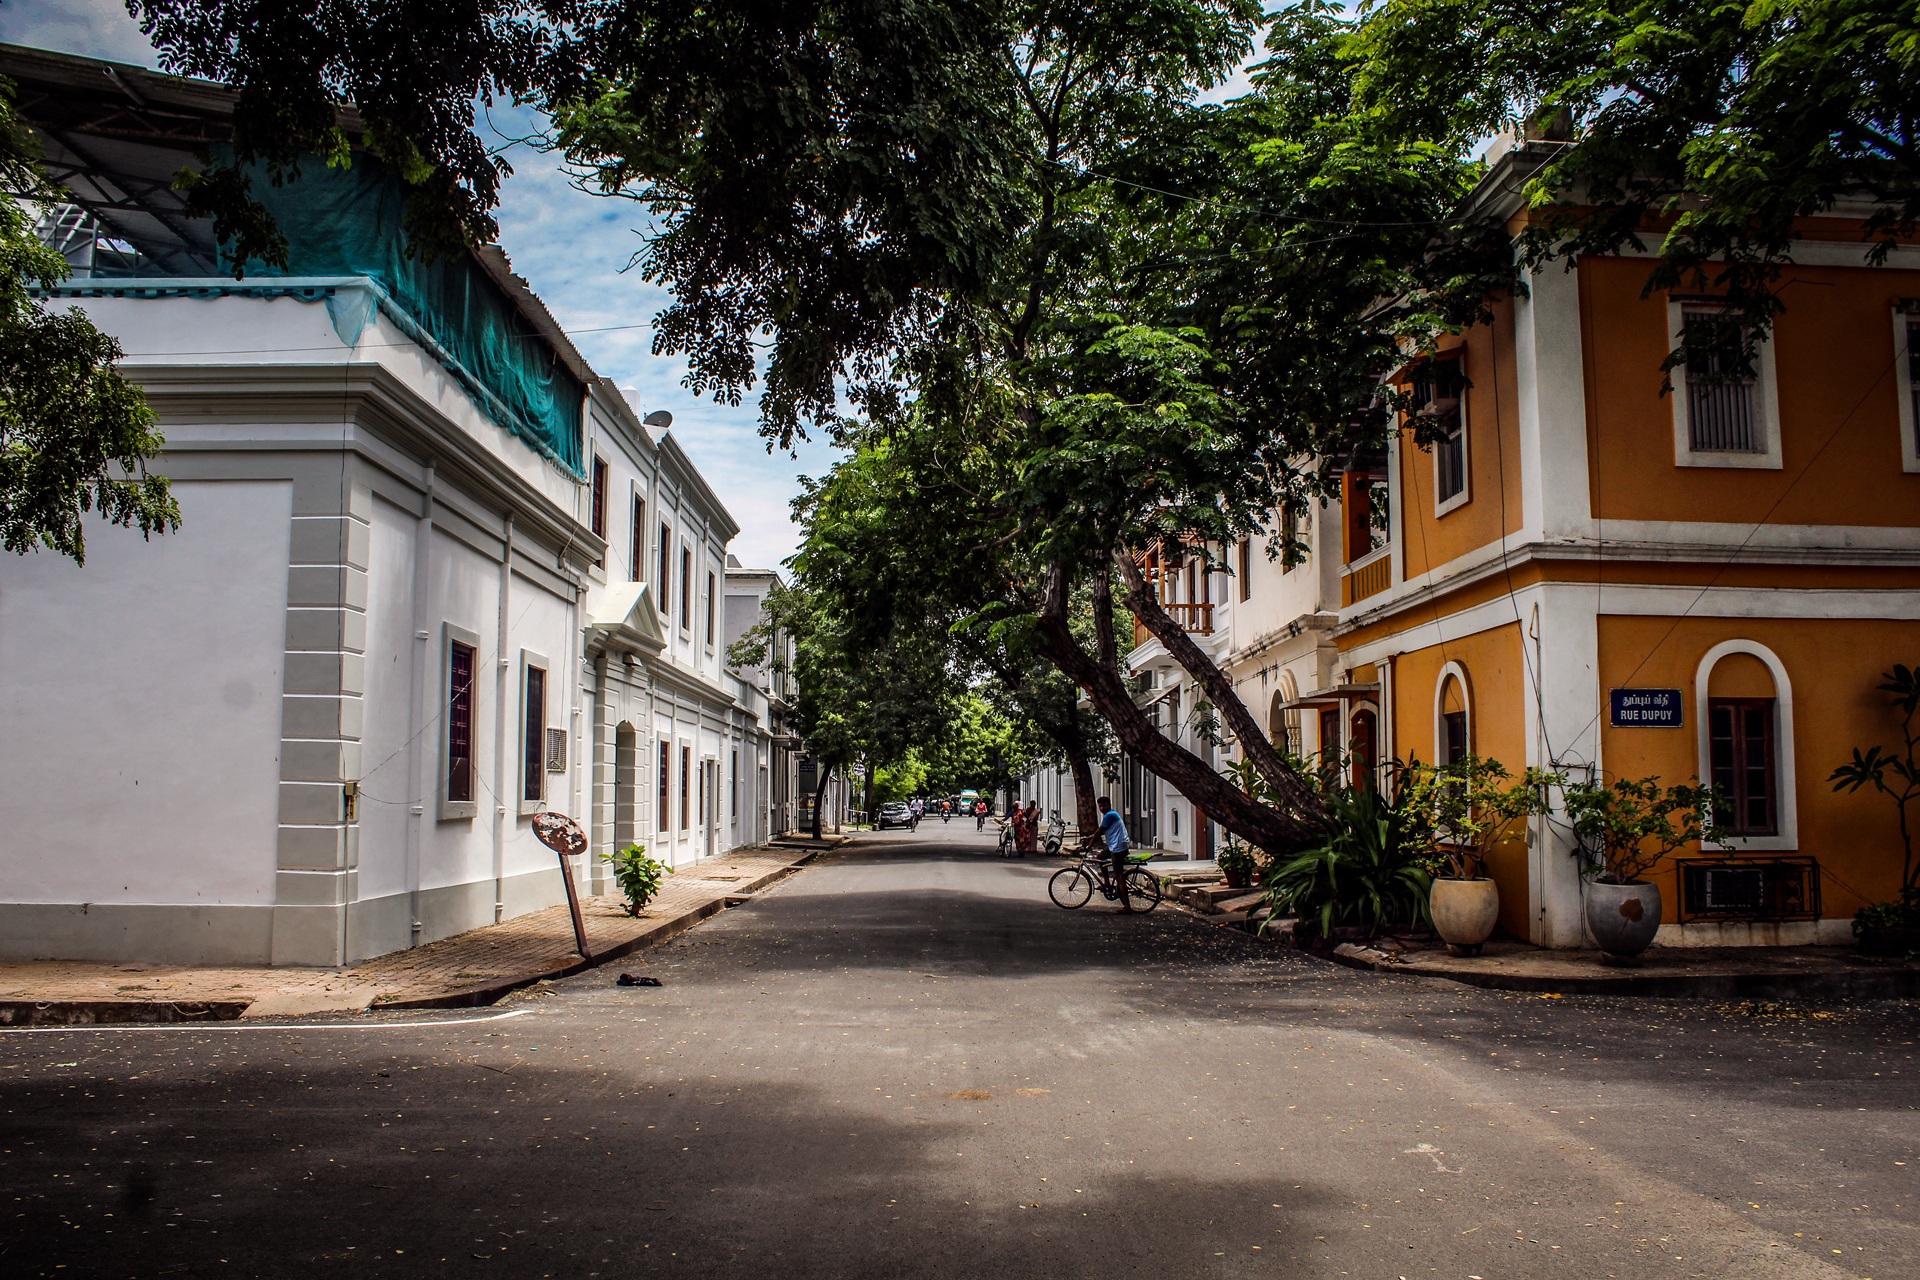
architecture, road, street, house, town, building, old, city, home, downtown, travel, suburb, asia, landmark, facade, historic, tourism, french, courtyard, infrastructure, culture, history, estate, colony, neighbourhood, colonial, urban area, residential area